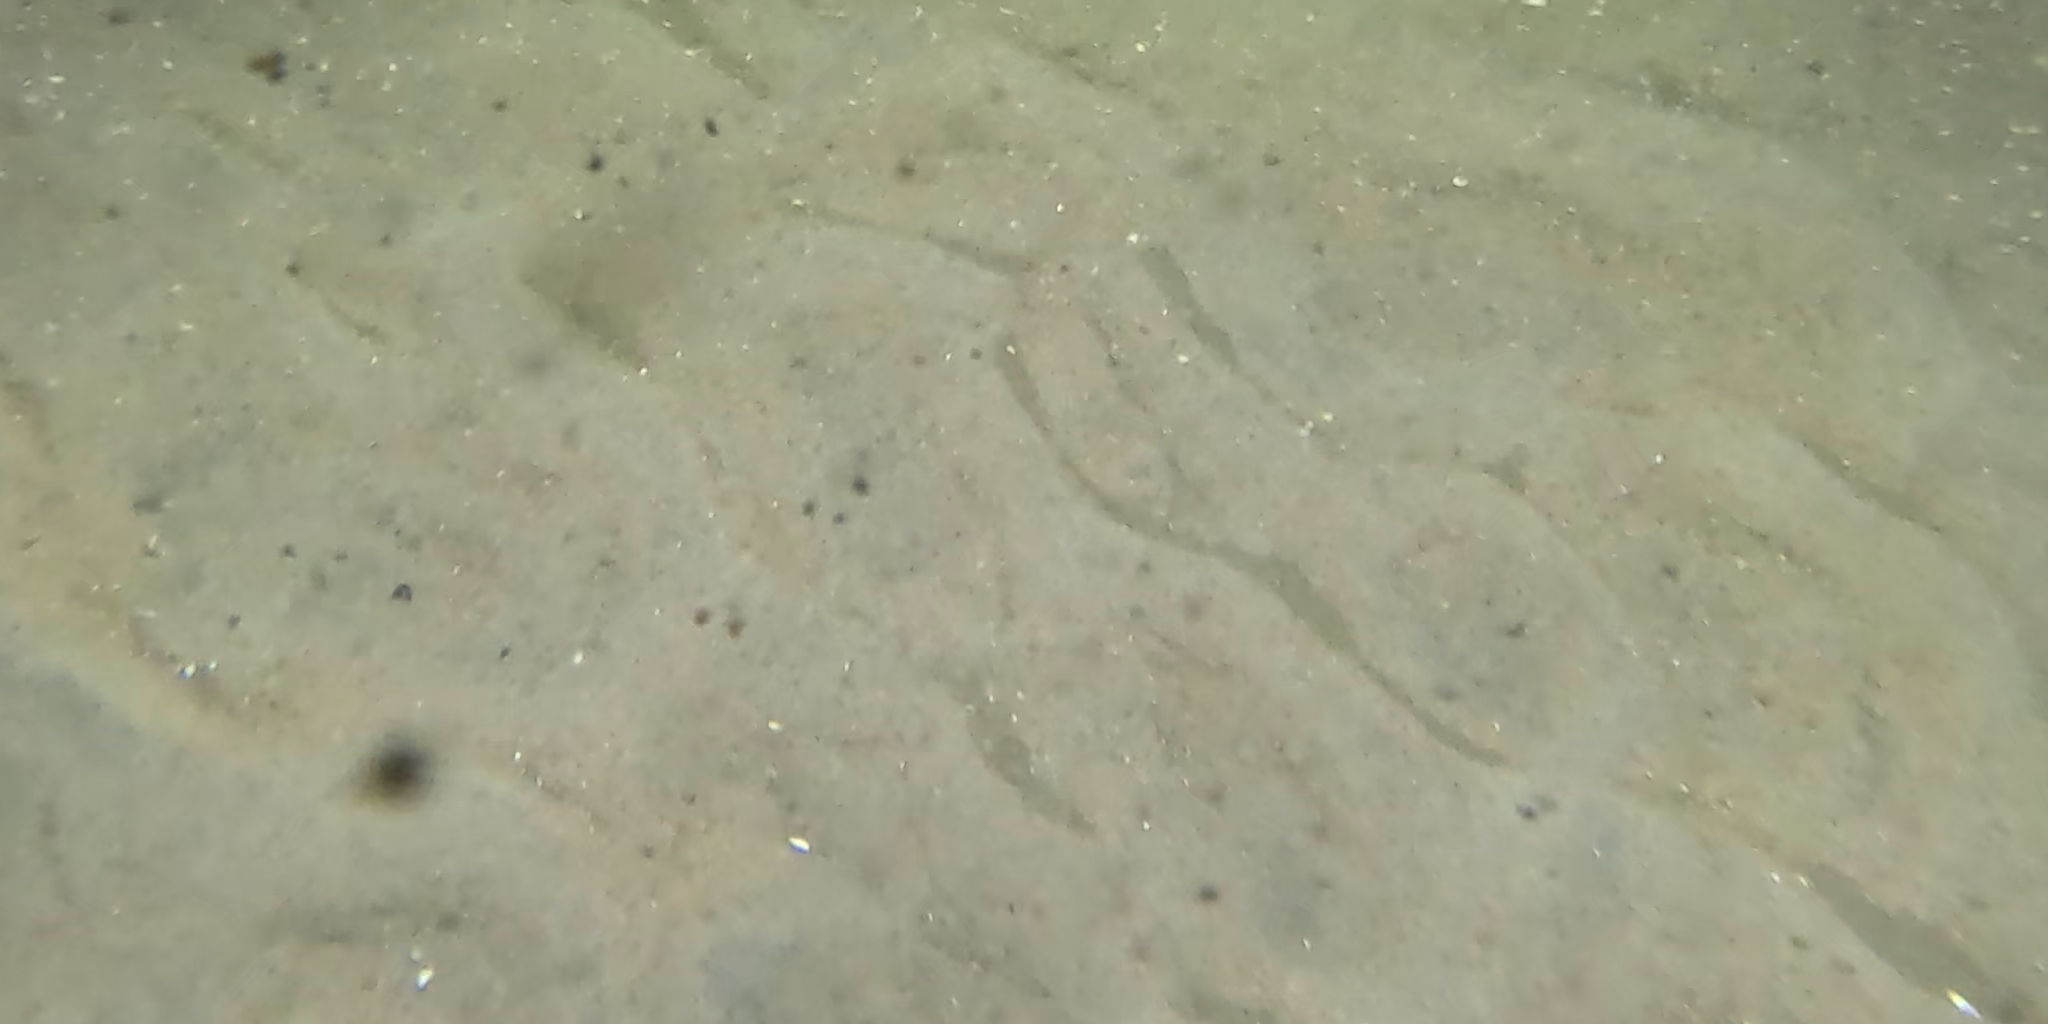
Seabed habitat: sand